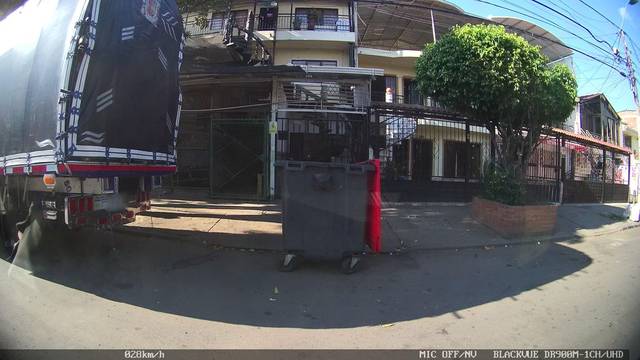
Region: Colombia
Coordinates: 3.425, -76.511